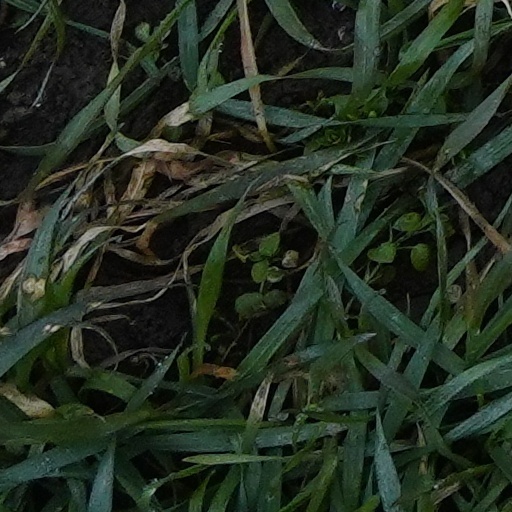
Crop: wheat